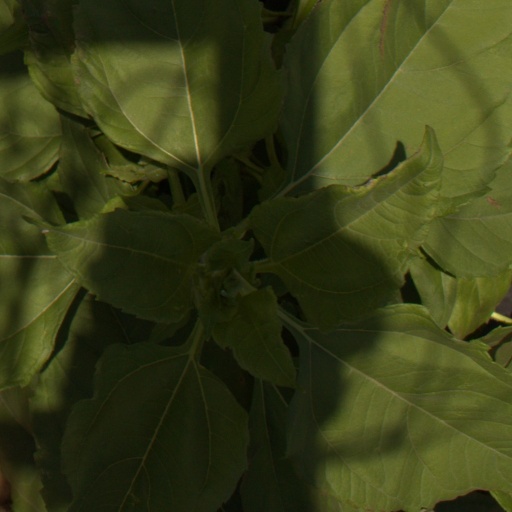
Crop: Jerusalem artichoke